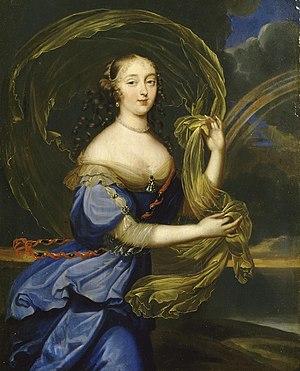
Évry est une ancienne commune française située à vingt-six kilomètres au sud-est de Paris.
Prouvant sa filiation depuis l'an 980, la maison de Rochechouart est considérée comme la famille de la noblesse française subsistante la plus ancienne de France après les Capétiens. Ses membres Rochechouart et Mortemart restèrent possessionnés durant plusieurs siècles dans le Limousin.
Madame de Montespan ou Athénaïs de Montespan, à l'origine Françoise de Rochechouart de Mortemart, aussi appelée Mademoiselle de Tonnay-Charente, est née le 5 octobre 1640 à Lussac-les-Châteaux et morte le 27 mai 1707 à Bourbon-l'Archambault. Elle tient son nom le plus célèbre de son mariage avec Louis-Henri de Pardaillan de Gondrin, qui lui donne le titre de marquise de Montespan. Présente à la cour de Versailles, elle devient la favorite de Louis XIV. De leur liaison sont nés sept enfants.
À Madame de Montespan est la fable de La Fontaine qui ouvre le livre VII situé en prologue du second recueil des Fables de La Fontaine, édité pour la première fois en 1678.
La Maîtresse-en-titre en français : [mɛtʁɛs ɑ̃ titʁ] était la maîtresse en chef du roi de France. C'était une position semi-officielle qui venait avec ses propres appartements. Le titre est entré en usage sous le règne d'Henri IV et s'est poursuivi jusqu'au règne de Louis XV.
L’avenue de Montespan est une voie du 16ᵉ arrondissement de Paris, en France.
De la fin du Moyen Âge à la Révolution, il ne fut pas rare que les rois de France, liés par des mariages, entretiennent une ou plusieurs maîtresses royales. Beaucoup d'entre elles, comme Madame de Pompadour, eurent une grande influence à la cour ou sur le roi comme Agnès Sorel sur Charles VII, Diane de Poitiers sur Henri II et Gabrielle d'Estrées sur Henri IV. Louis XIV alla jusqu'à épouser secrètement l'une d'elles, Madame de Maintenon.